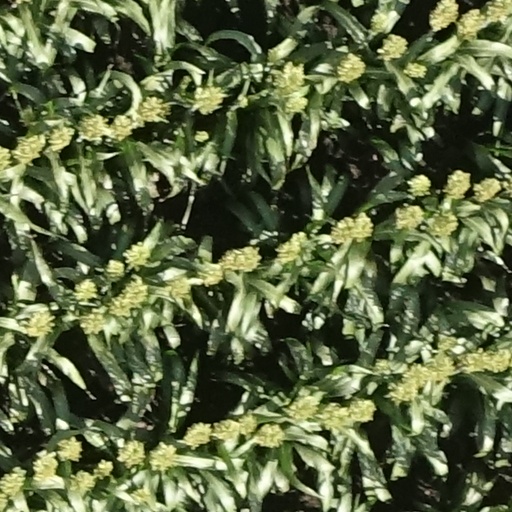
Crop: sorghum